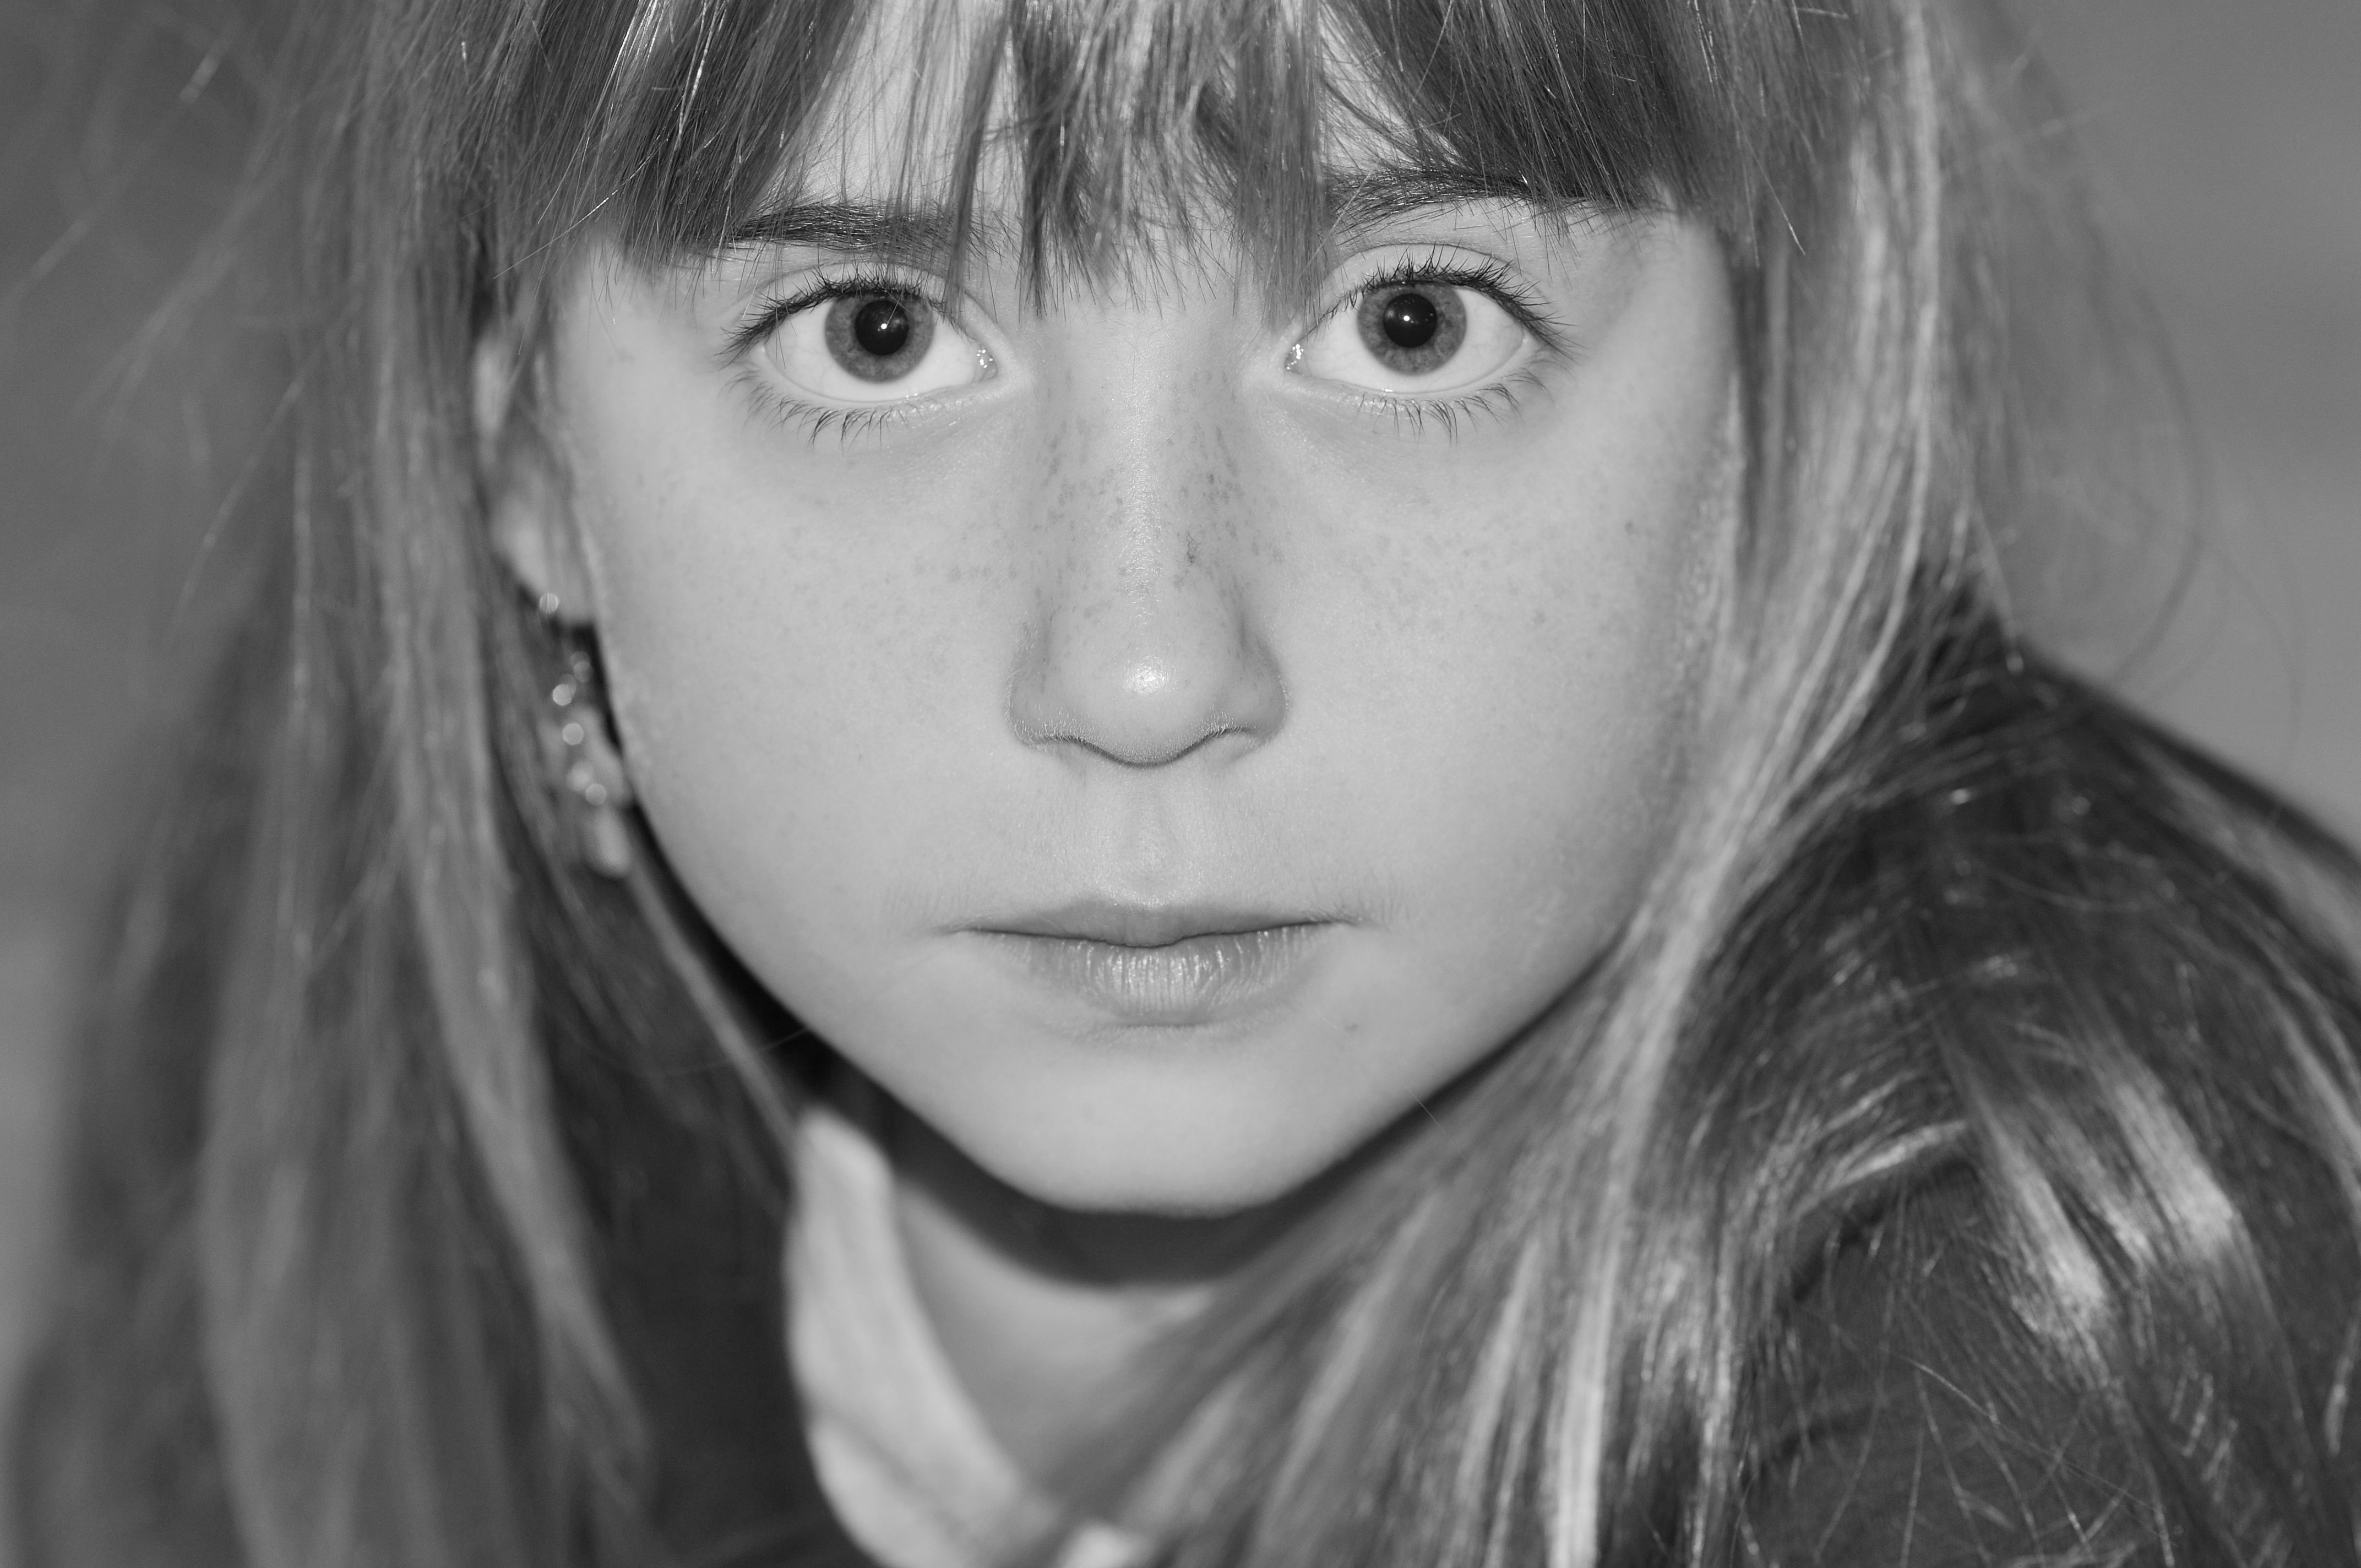
person, black and white, girl, hair, white, photography, portrait, model, child, black, monochrome, facial expression, long hair, close up, face, nose, eye, head, look, skin, beauty, organ, stare, hypnotic, urgent, brown hair, hypnosis, monochrome photography, portrait photography